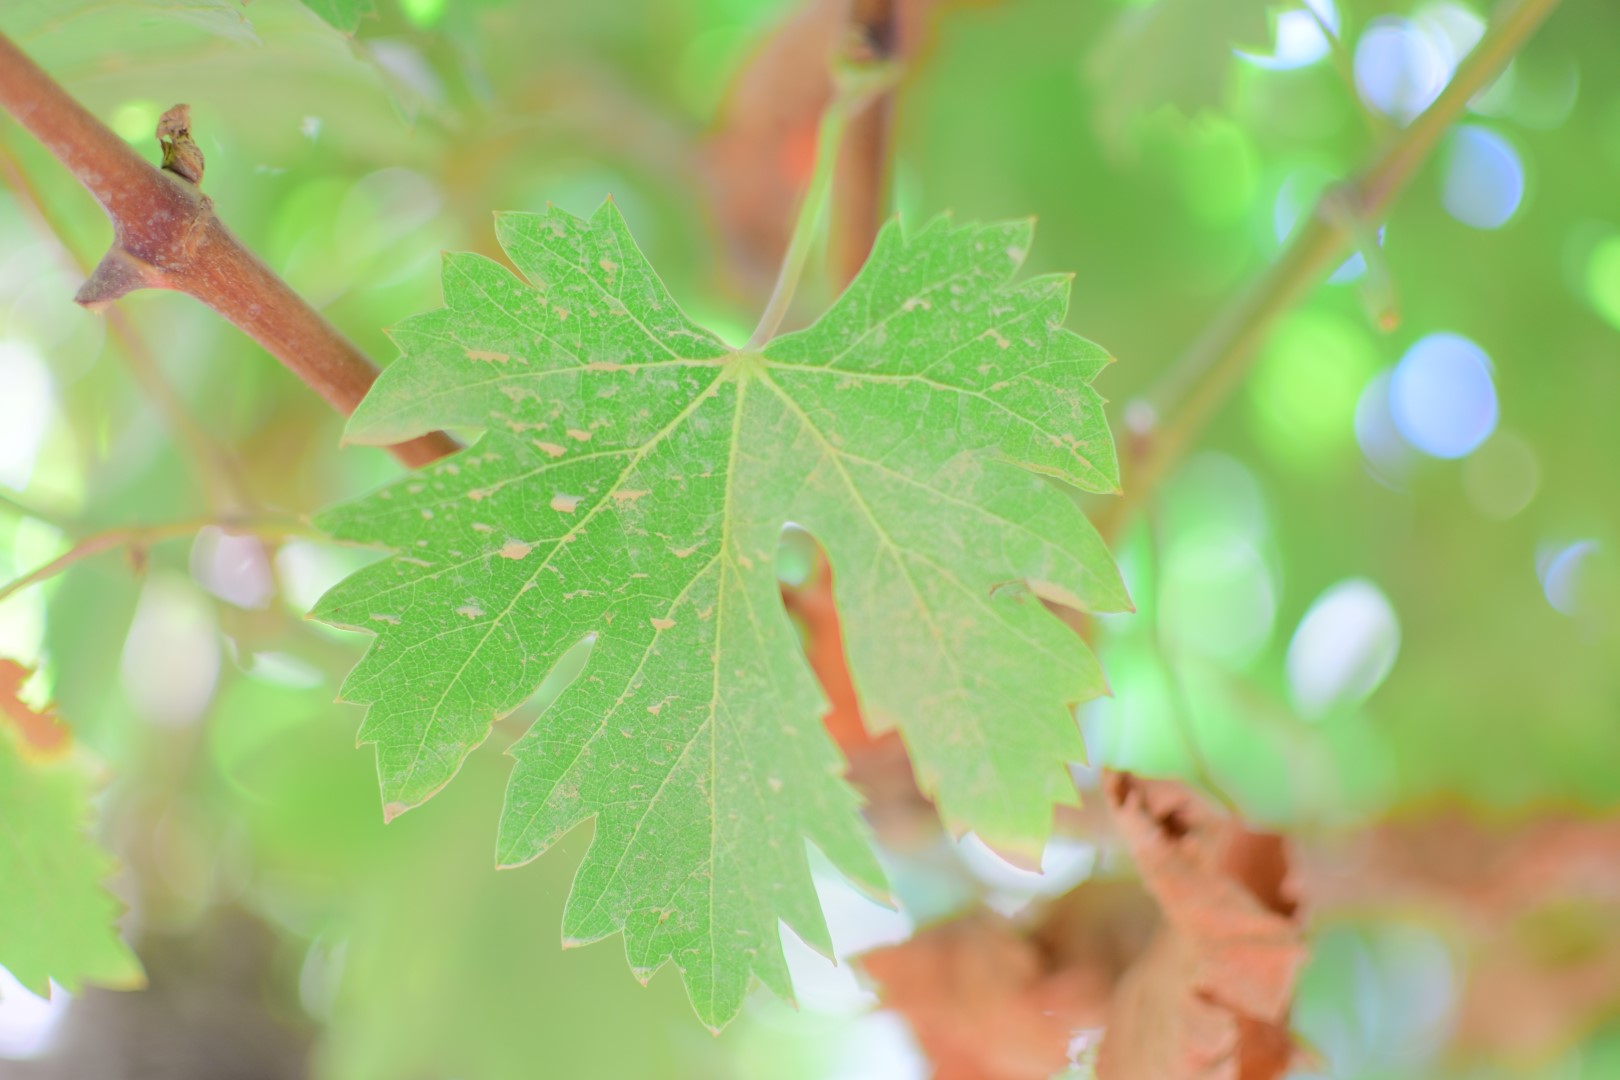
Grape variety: Shdah